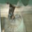
Label: cat